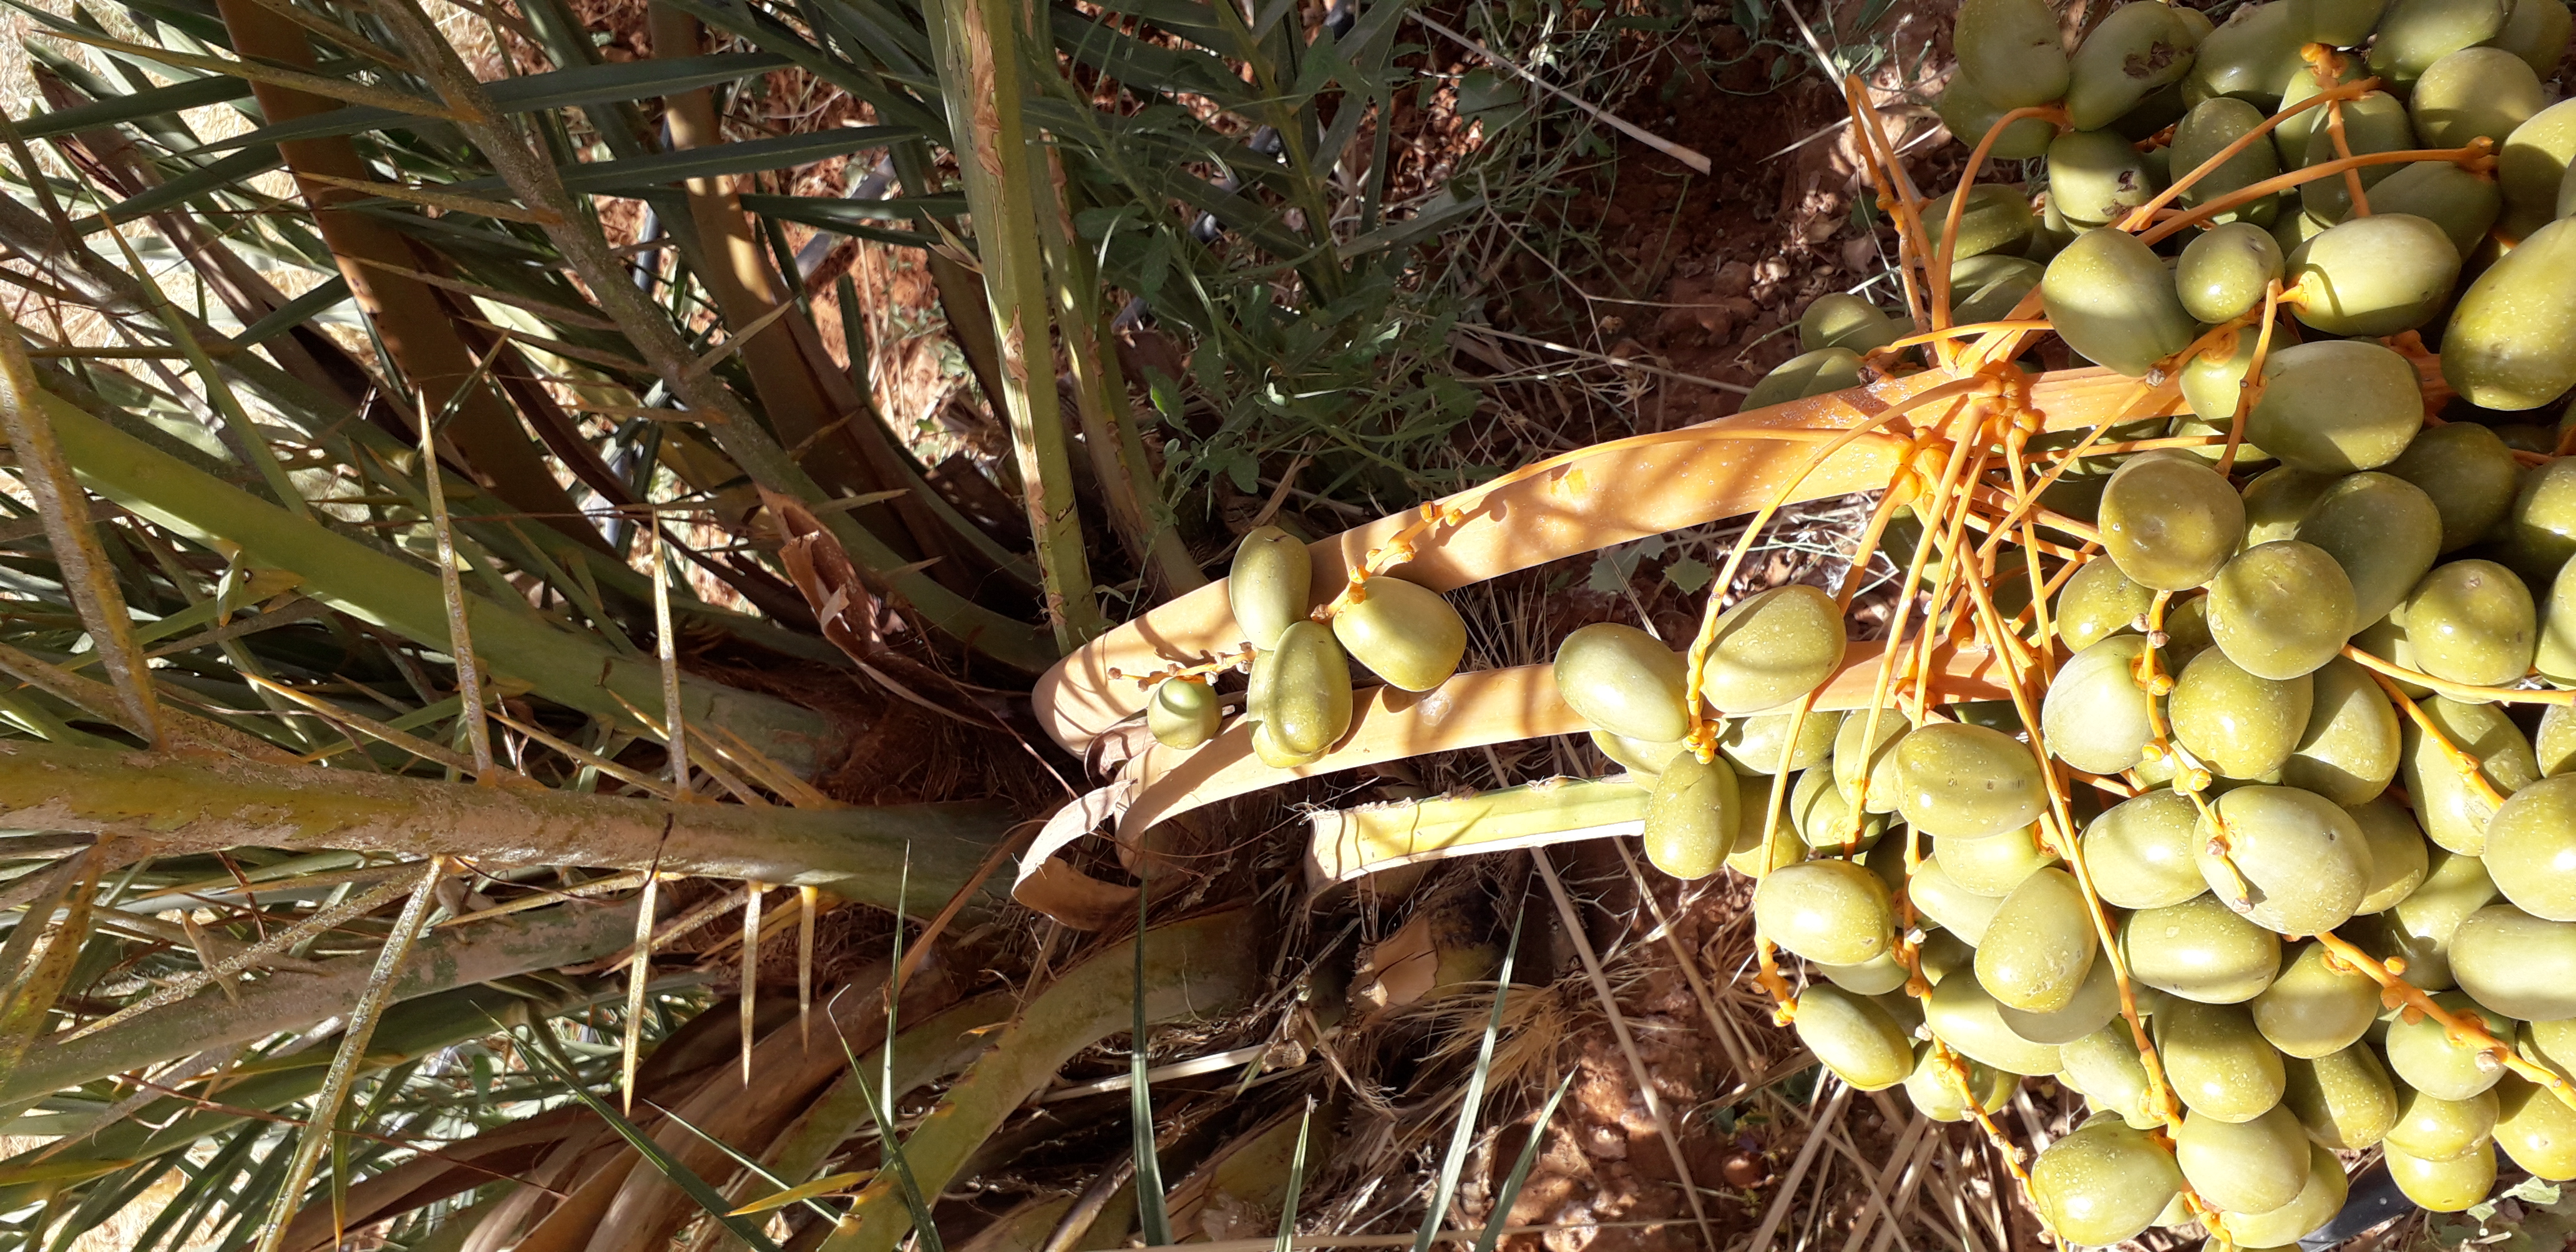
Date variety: Boufagous